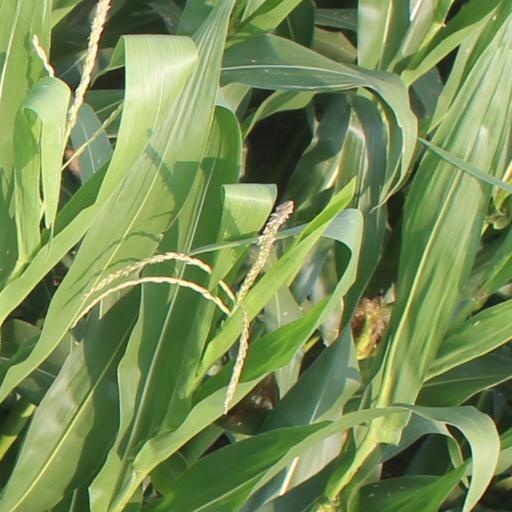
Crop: maize; corn